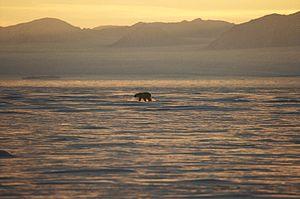
Le Groenland, plus vaste île du monde après l'Australie, est situé entre l'océan Arctique et l'océan Atlantique Nord, au nord-est du Canada et au nord-ouest de l'Islande.